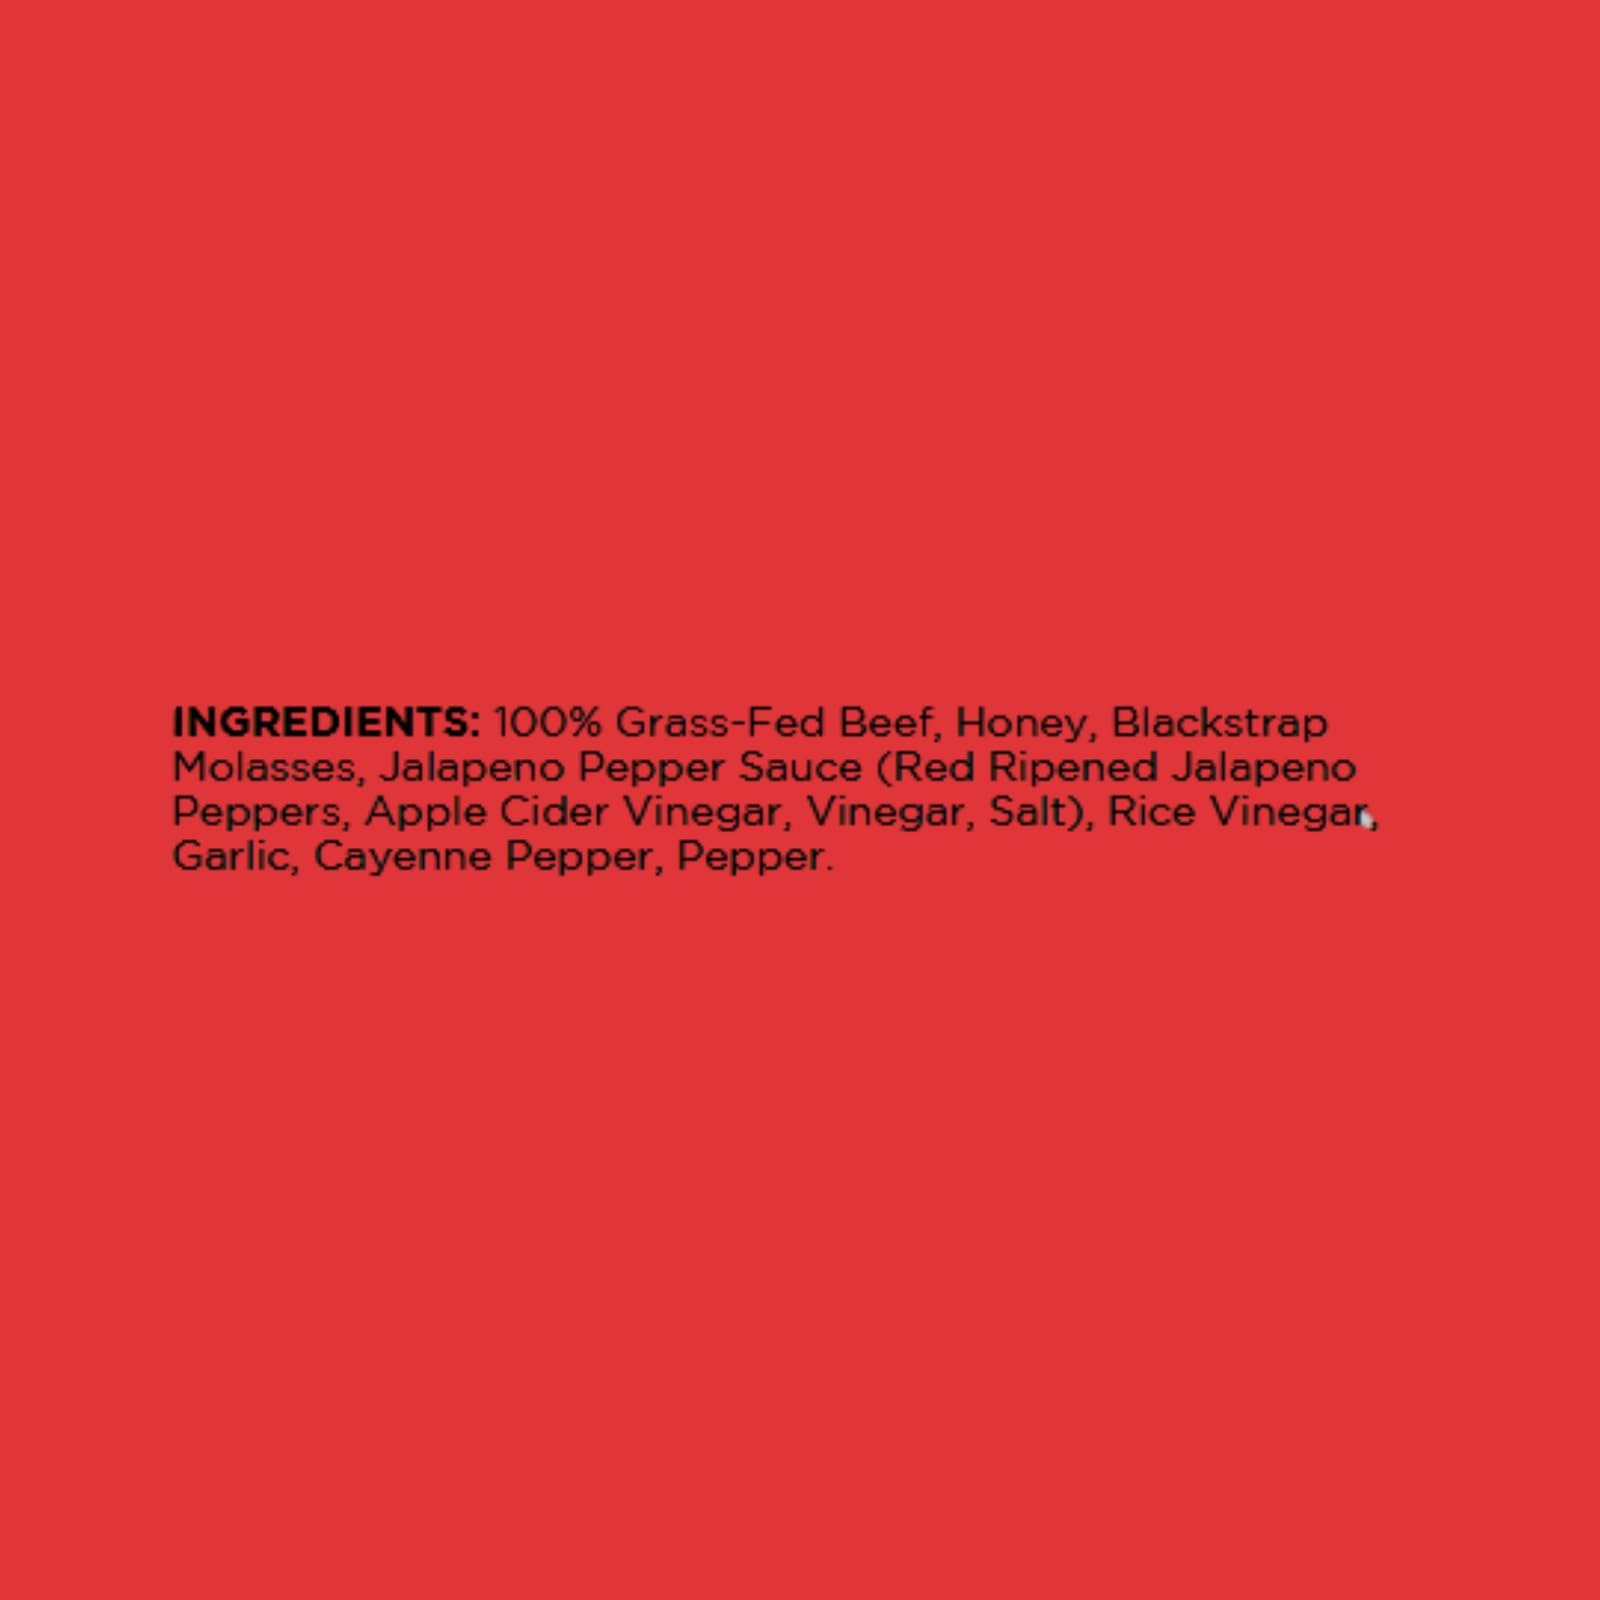
Item Name: PALEO RANCH Grass-Fed Beef Jerky, Honey Sriracha, No Added Hormones, No Preservatives, 2 oz (Pack of 4)
Bullet Point 1: Indulge in the perfect blend of sweet and spicy with PALEO RANCH Grass-Fed Beef Jerky in Honey Sriracha flavor.
Bullet Point 2: Crafted from premium grass-fed beef, each bite offers a harmonious combination of honey sweetness and fiery sriracha heat.
Bullet Point 3: Conveniently packaged in 2-ounce portions, ideal for on-the-go snacking or as a flavorful protein boost in your meals.
Bullet Point 4: Made without added hormones or preservatives, ensuring a natural and wholesome snack option that aligns with your dietary preferences.
Bullet Point 5: Embrace the Paleo lifestyle with confidence, as PALEO RANCH Grass-Fed Beef Jerky delivers a guilt-free and flavorful snacking experience.
Product Description: Chipotle and Habanero Peppers together in one super premium tender beef jerky? Oh yeah. This is one hot you won’t forget. At PALEO RANCH, we are committed to sourcing the best ingredients we can from responsible farmers who care. Made with tender premium, GAP 4, and 100% Grass-Fed Certified beef. Cattle are raised with no added hormones, steroids, or antibiotics and are range free. PALEO RANCH is a member of the ASPCA to help in the effort to improve the lives of animals and is committed to sourcing the best ingredients from responsible farmers who care. All packaging is printed in a solar powered facility with soy water-based eco friendly inks and all jerky pouches are recyclable.
Value: 8.0
Unit: Ounce

Price: 25.29